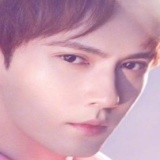
diễn viên Từ Chính Khê